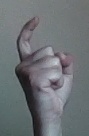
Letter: ra